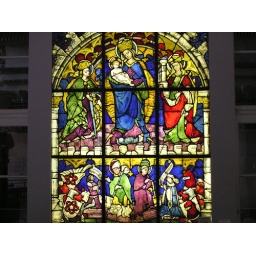
A stained glass window in Salzburg Cathedral